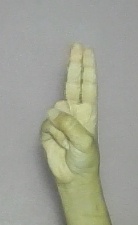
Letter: taa